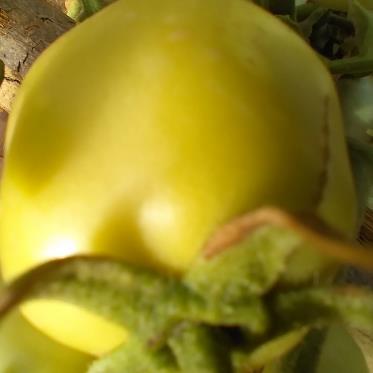
Crop: Tomato
Condition: healthy-fruit